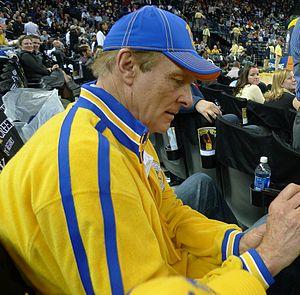
Richard Francis Dennis Barry III est un ancien joueur de basket-ball, élu parmi les meilleurs joueurs du cinquantenaire de la NBA.